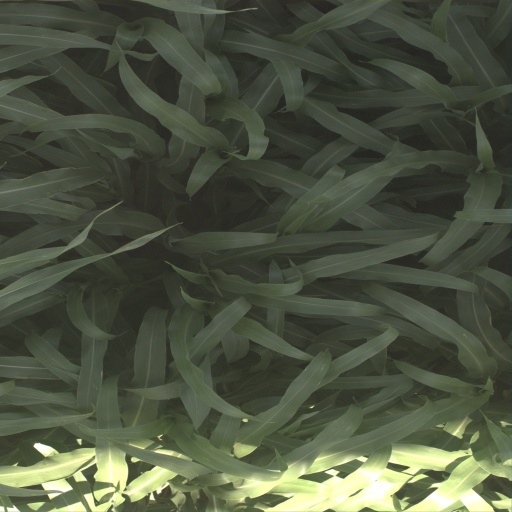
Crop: sorghum